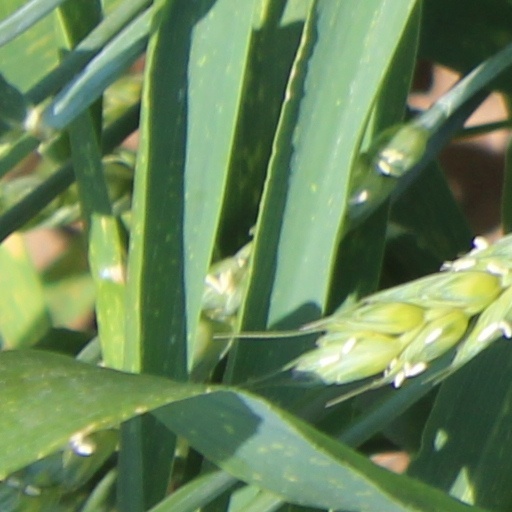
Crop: wheat